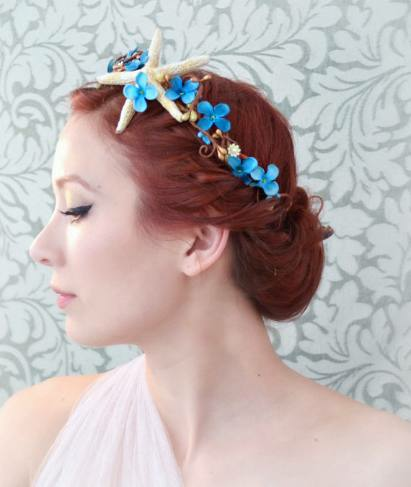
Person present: Yes